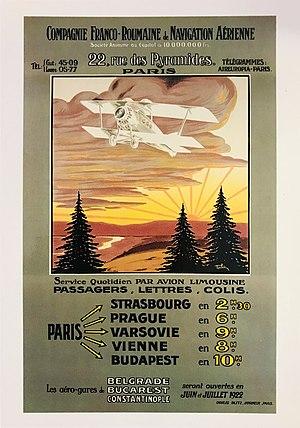
En avril 1920, la Compagnie franco-roumaine de navigation aérienne est créée.